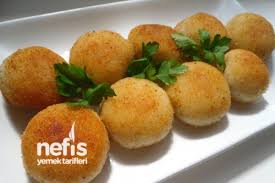
Yemek: icli_kofte